Peterson House (Lakewood, Colorado)

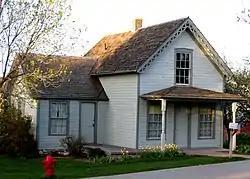

Peterson House, also known as Ticen (Tyson) House, in Lakewood, Colorado, USA, was built c. 1885. It was listed on the National Register of Historic Places in 1981.